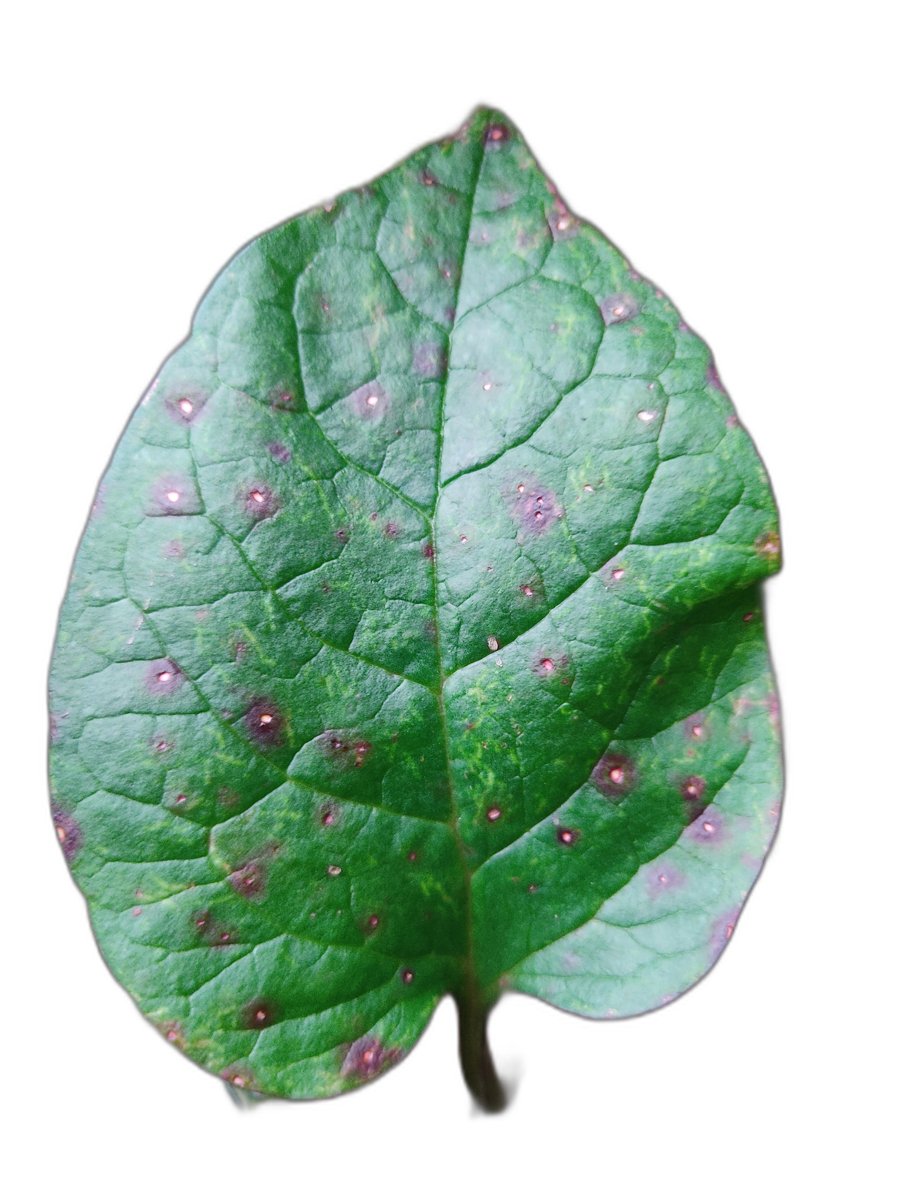
Label: Bacterial-Spot